Bernard B. Jacobs Theatre

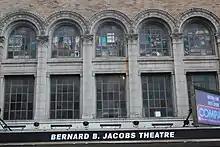
archway detail above the auditorium entrance

The facade contains two sections. The western section is wider and is symmetrical, containing the auditorium entrance. The eastern section, which contains the stage house, is narrower and taller than the western section. In both sections, the ground floor is clad in rusticated blocks of terracotta above a granite water table. At ground level, the auditorium entrance includes five pairs of glass and aluminum doors, which lead to the ticket office and auditorium. There are also rectangular aluminum-framed sign boards beside the openings. The entrance is topped by a marquee. Four sets of aluminum doors lead from the stage house portion of the facade. A terracotta cornice runs above the base. The stage door is at 270 West 45th Street (next to the Golden Theatre) and is shared with the Majestic and Golden theaters.